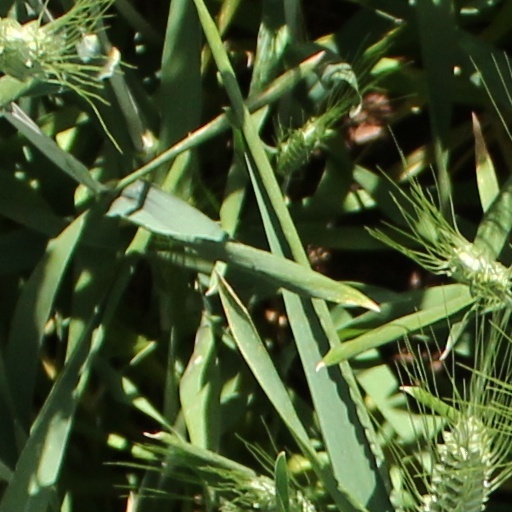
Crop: wheat